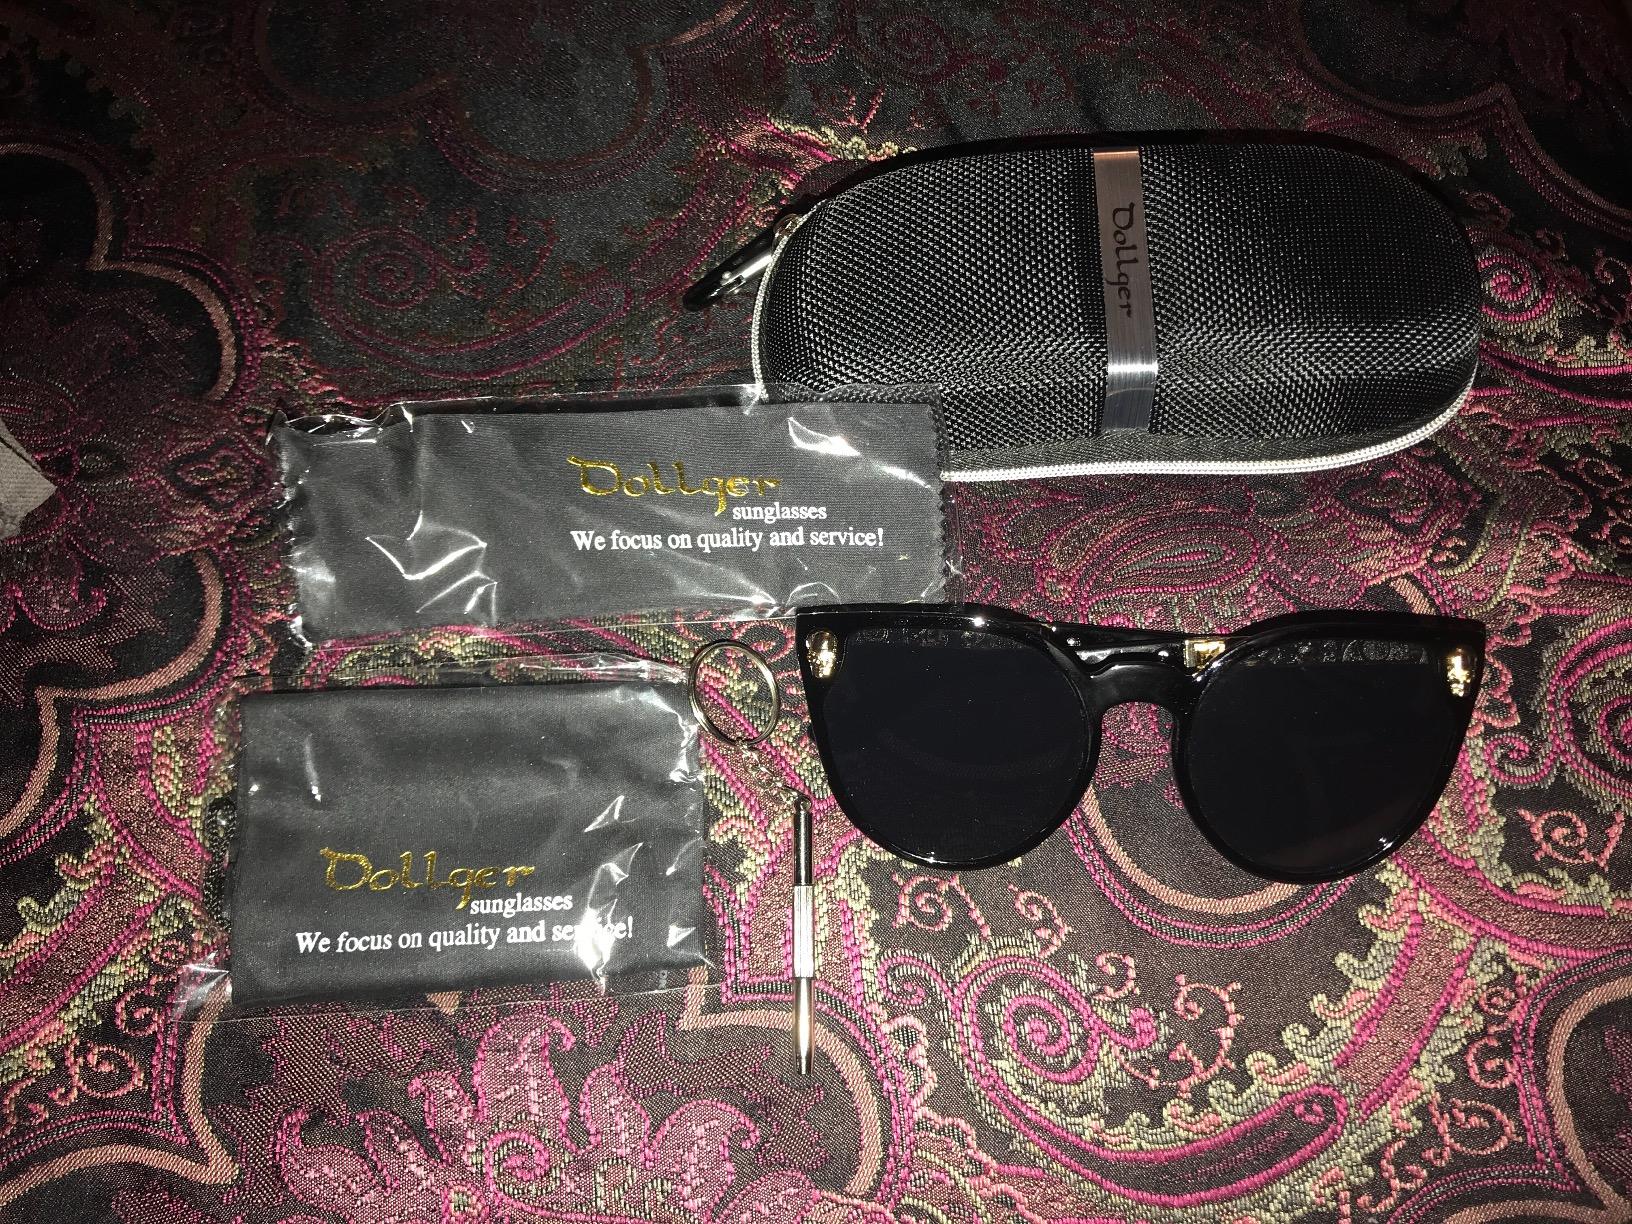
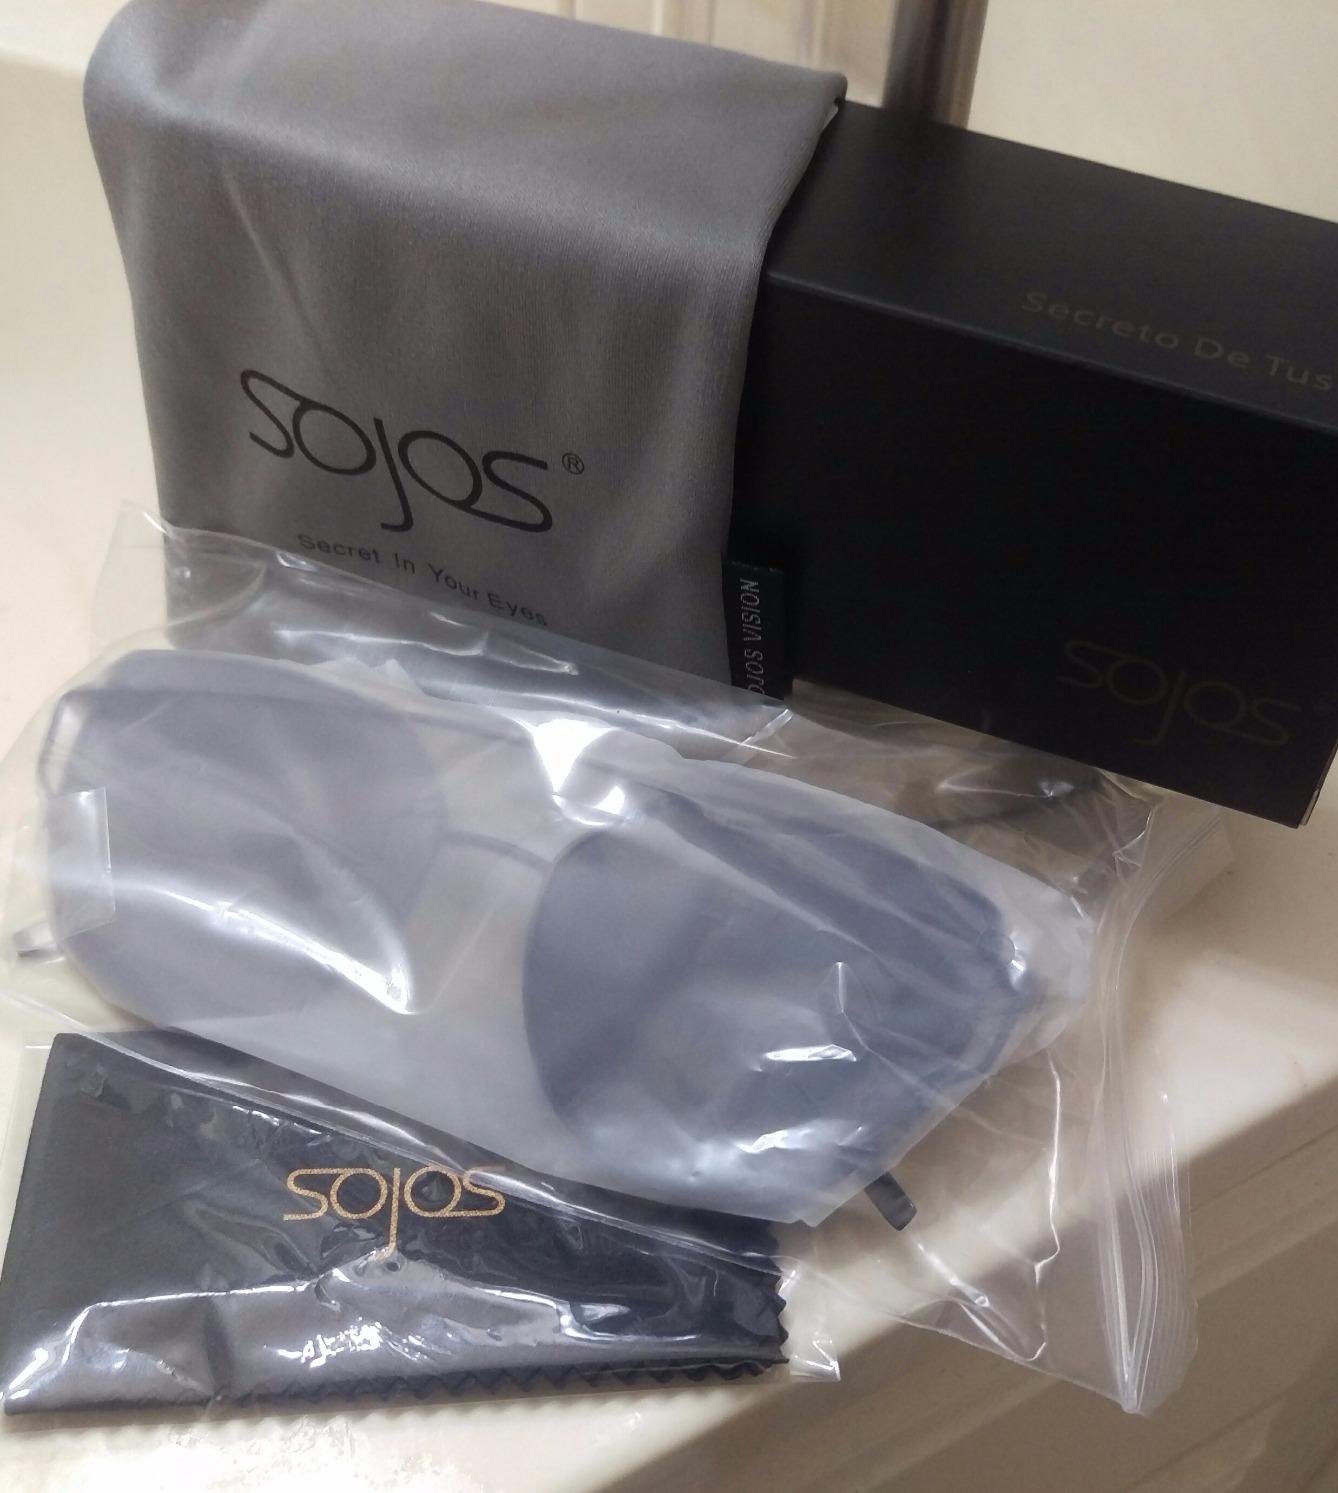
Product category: accessories_sunglasses
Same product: no